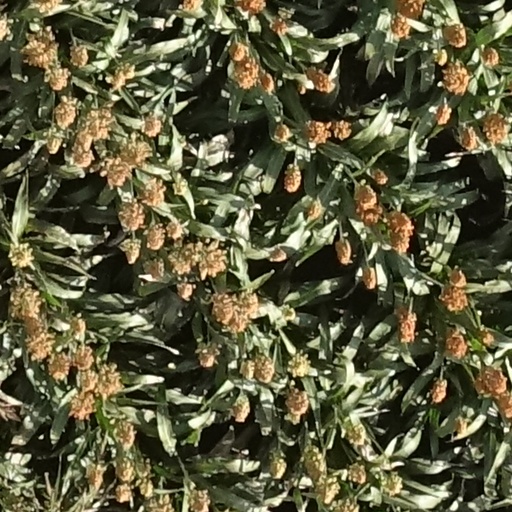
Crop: sorghum